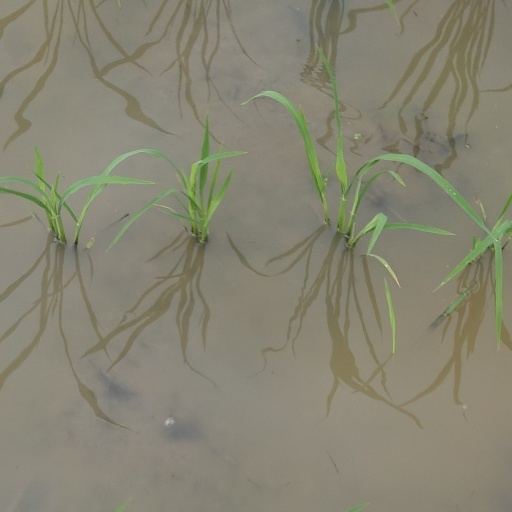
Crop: rice